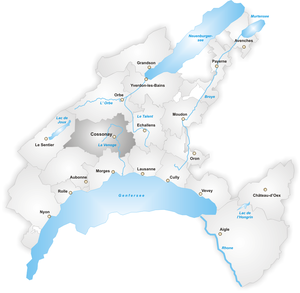
Le district de Cossonay est l'un des 19 anciens districts du canton de Vaud.